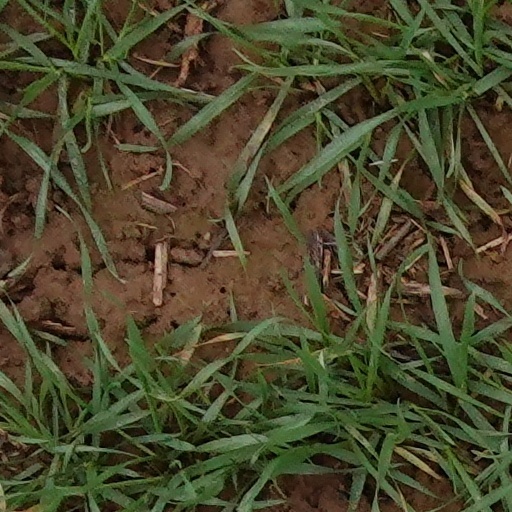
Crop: wheat